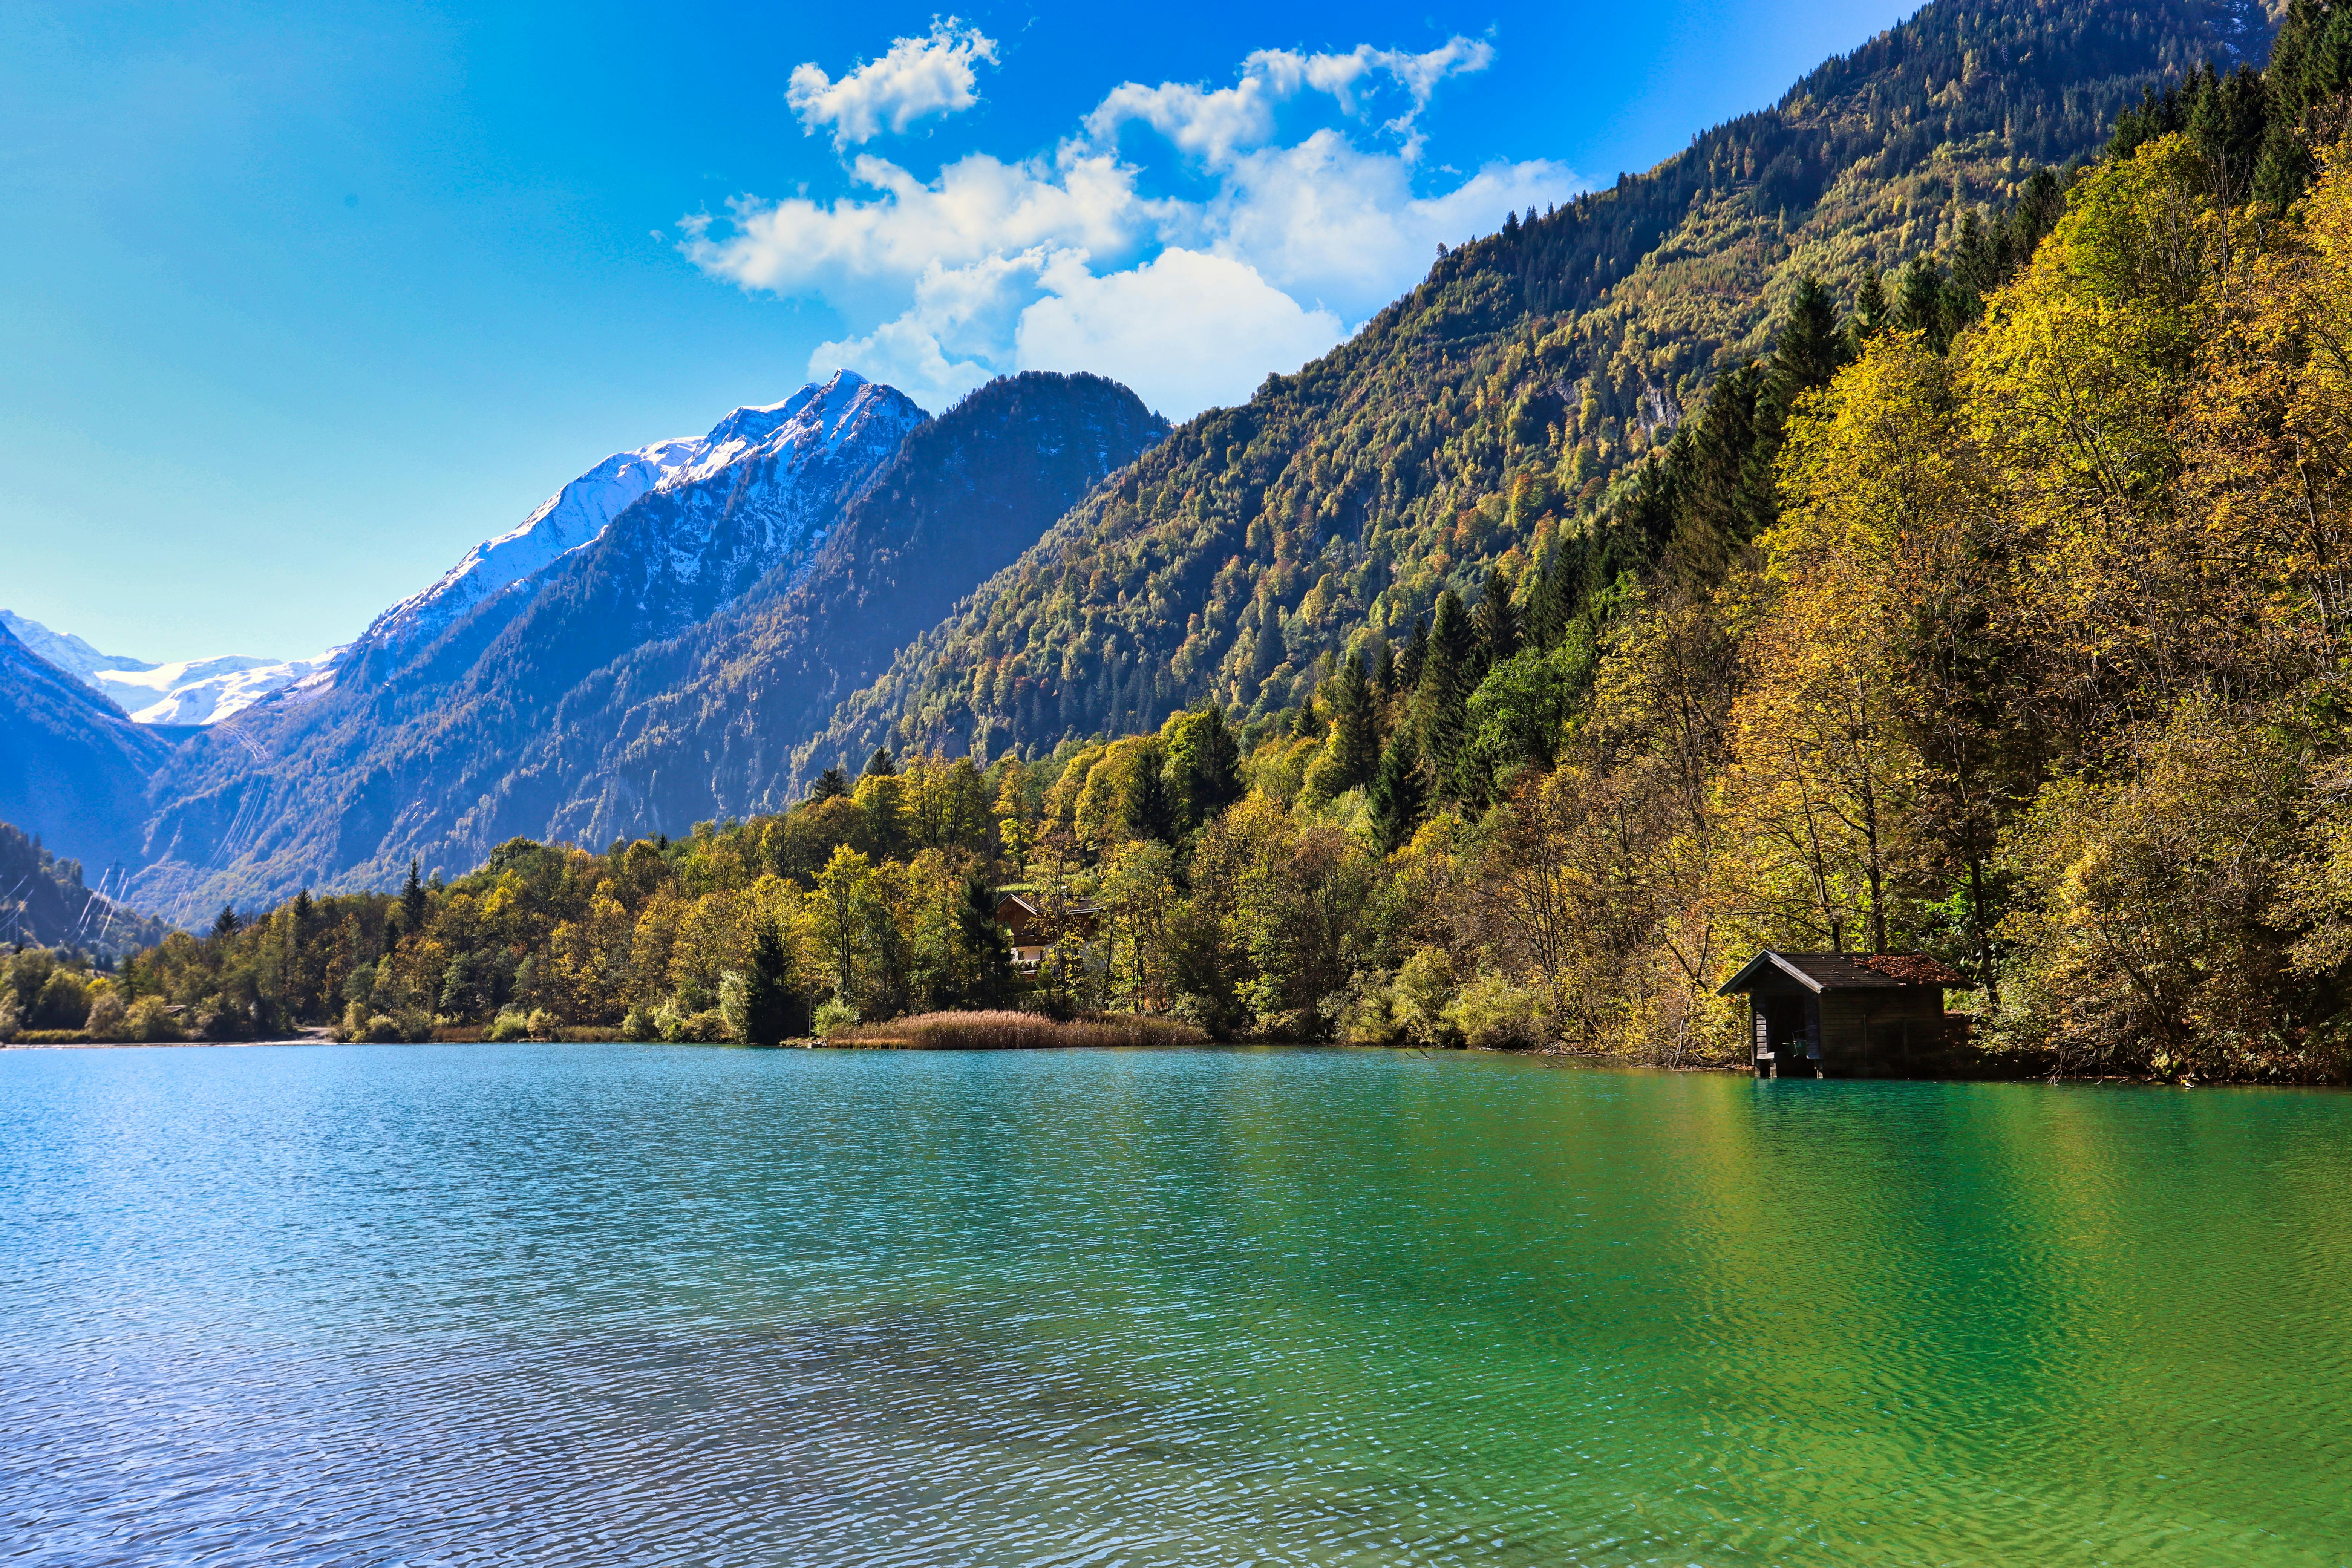
natural, water, sky, cloud, mountain, water resources, plant, blue, natural landscape, larch, tree, highland, lake, watercourse, bank, landscape, forest, valley, mountain range, grass, hill, cumulus, grassland, hill station, horizon, fell, mountain river, massif, tarn, reservoir, conifer, reflection, lake district, glacial lake, nature reserve, loch, ridge, sound, temperate broadleaf and mixed forest, vacation, tourism, inlet, pond, tropical and subtropical coniferous forests, pine, pine family, sea, fir, river, glacial landform, alps